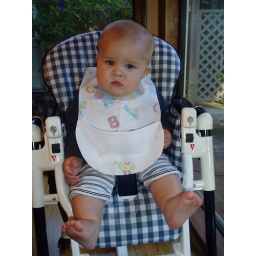
Look at my in my big boy high chair